1996 Cotton Bowl Classic

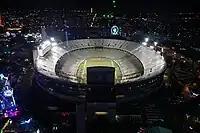
The Cotton Bowl in Dallas, Texas, hosted the Cotton Bowl Classic.

The 1996 Southwestern Bell Cotton Bowl Classic was a college football bowl game that took place on January 1, 1996, at the Cotton Bowl in Dallas, Texas. It was the 60th edition of the game and a part of the 1995 NCAA Division I-A football season. The game featured the Colorado Buffaloes from the Big Eight and the Oregon Ducks from the Pacific-10 Conference. The game was televised on CBS.